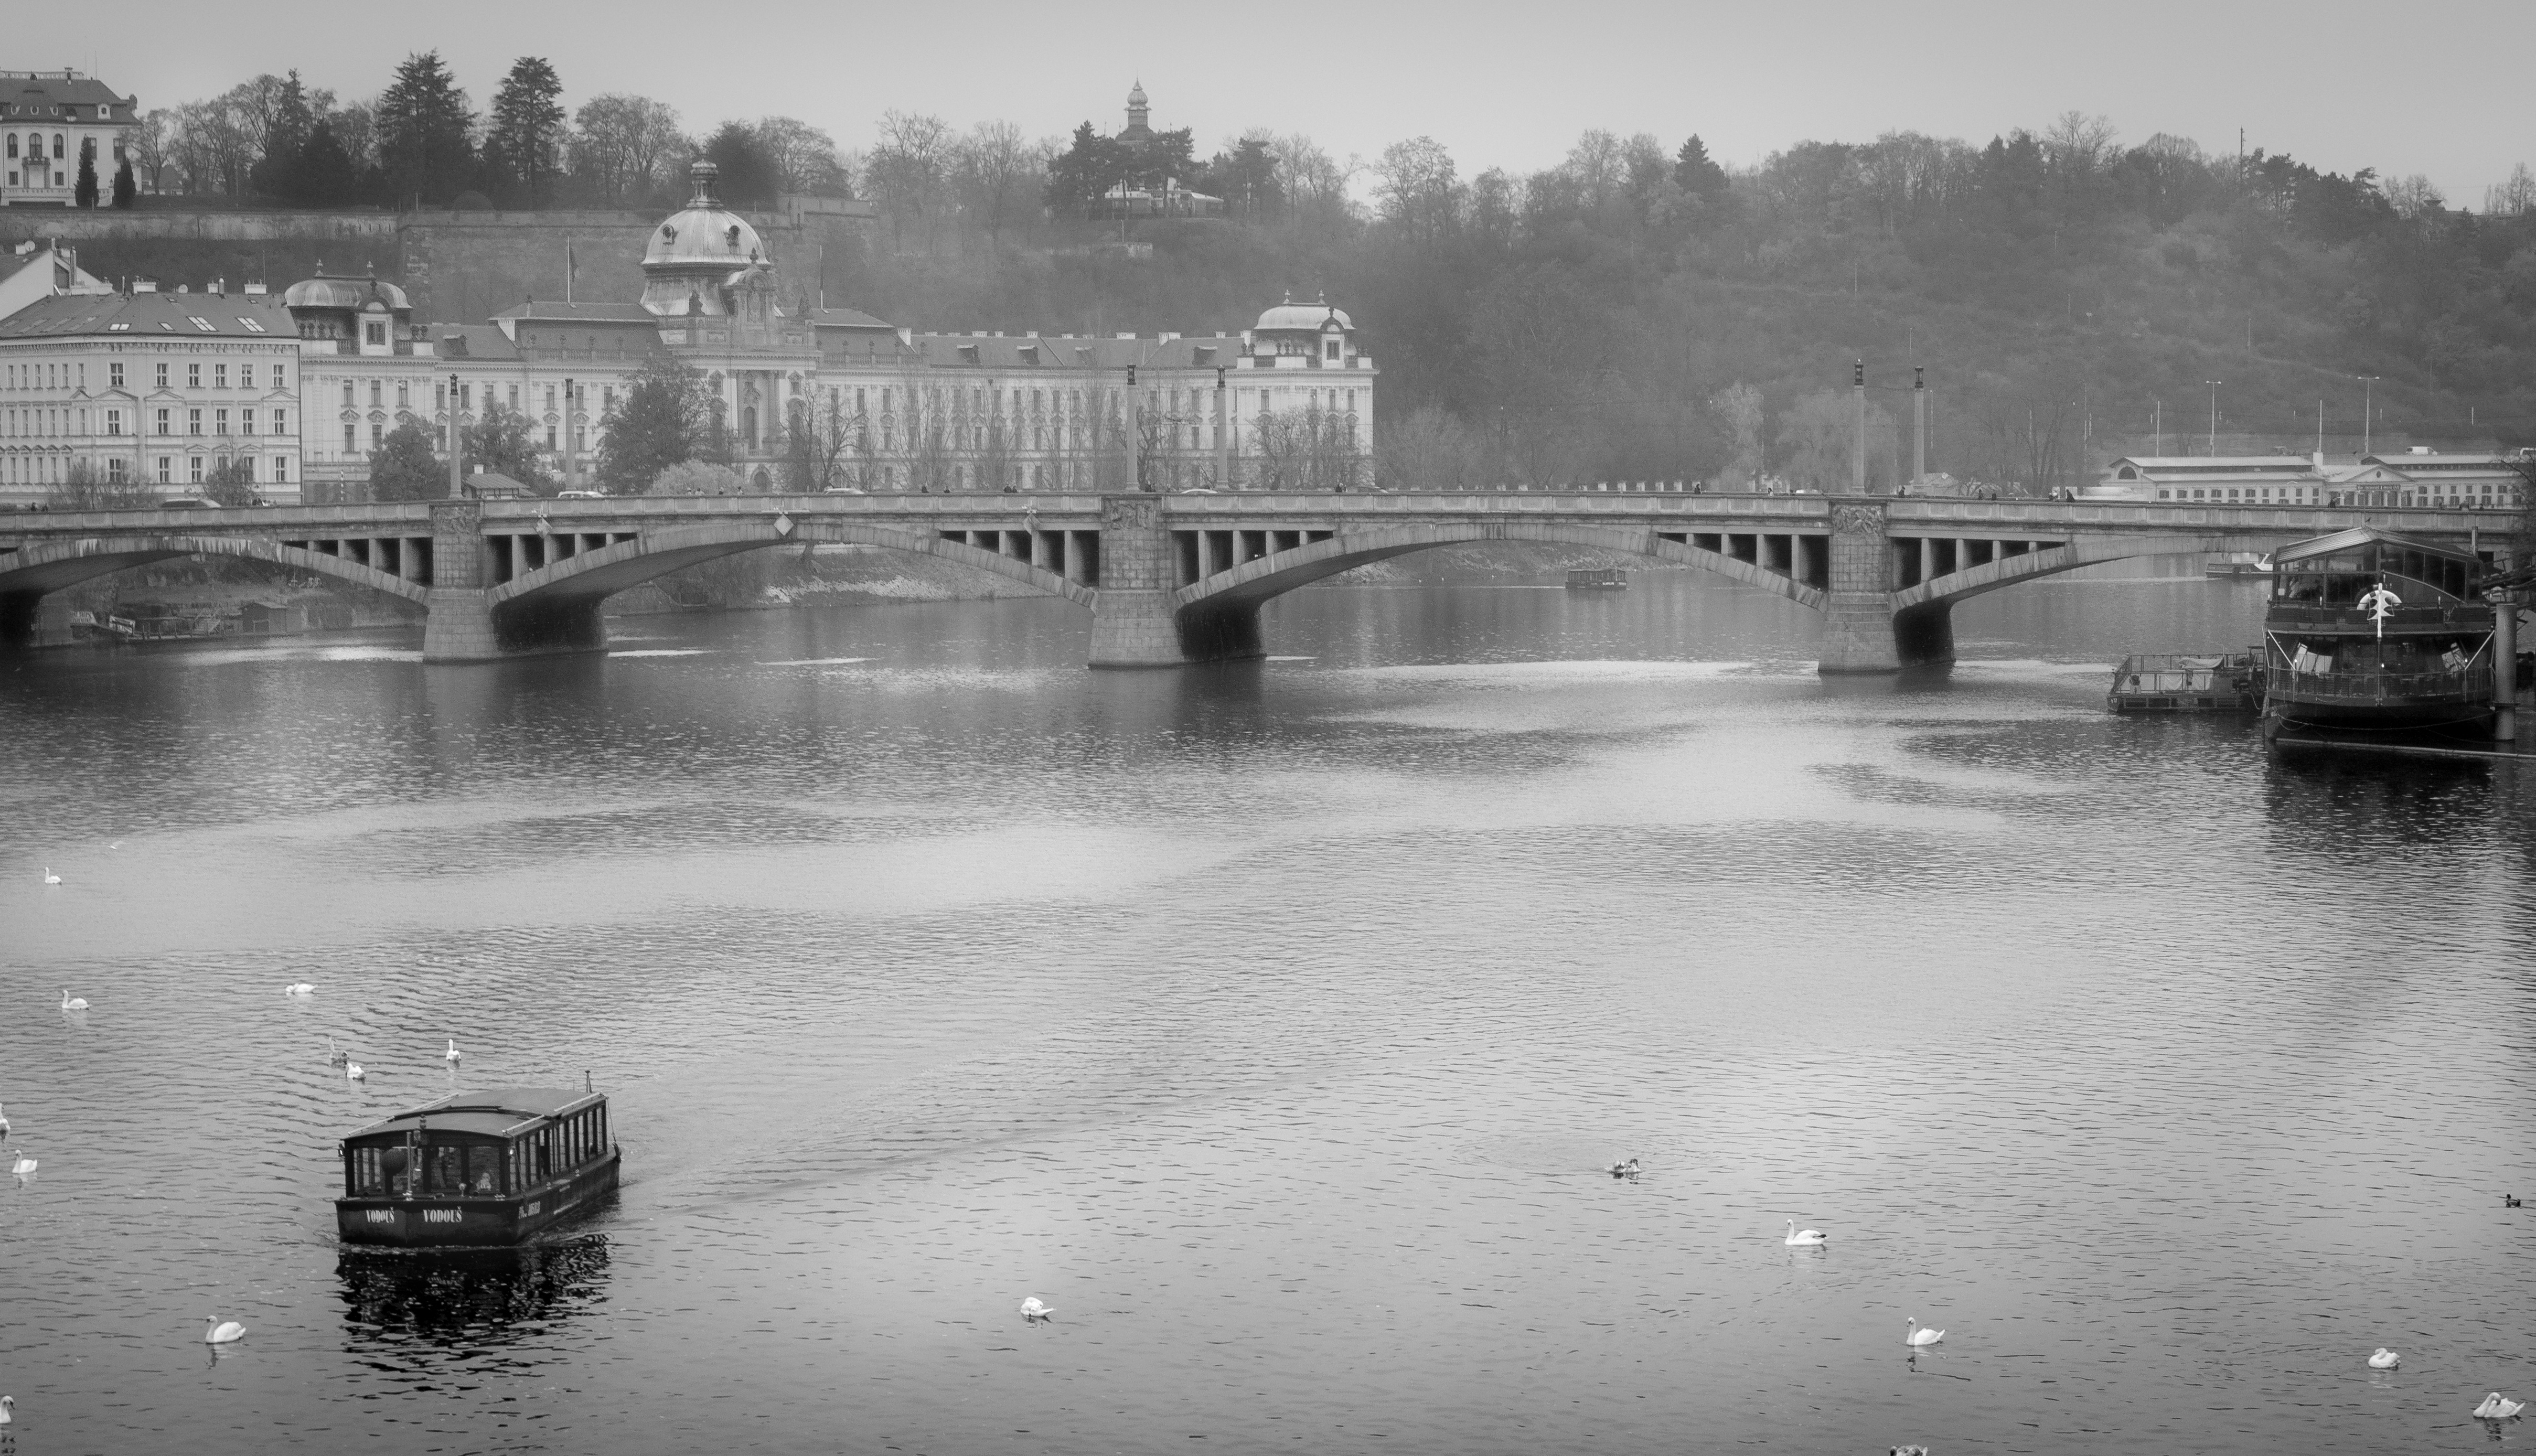
snow, winter, black and white, mist, bridge, river, reflection, weather, monochrome, freezing, monochrome photography, atmospheric phenomenon